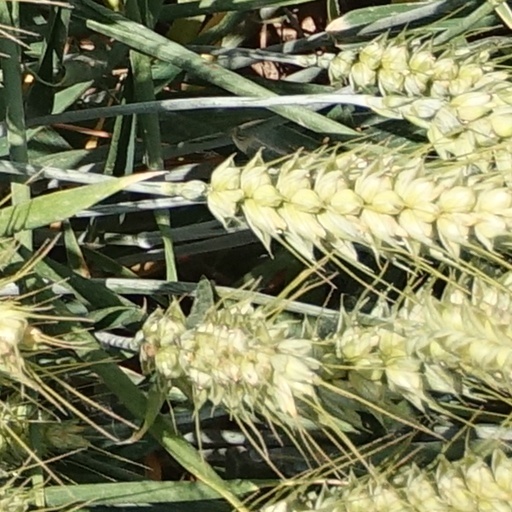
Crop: wheat